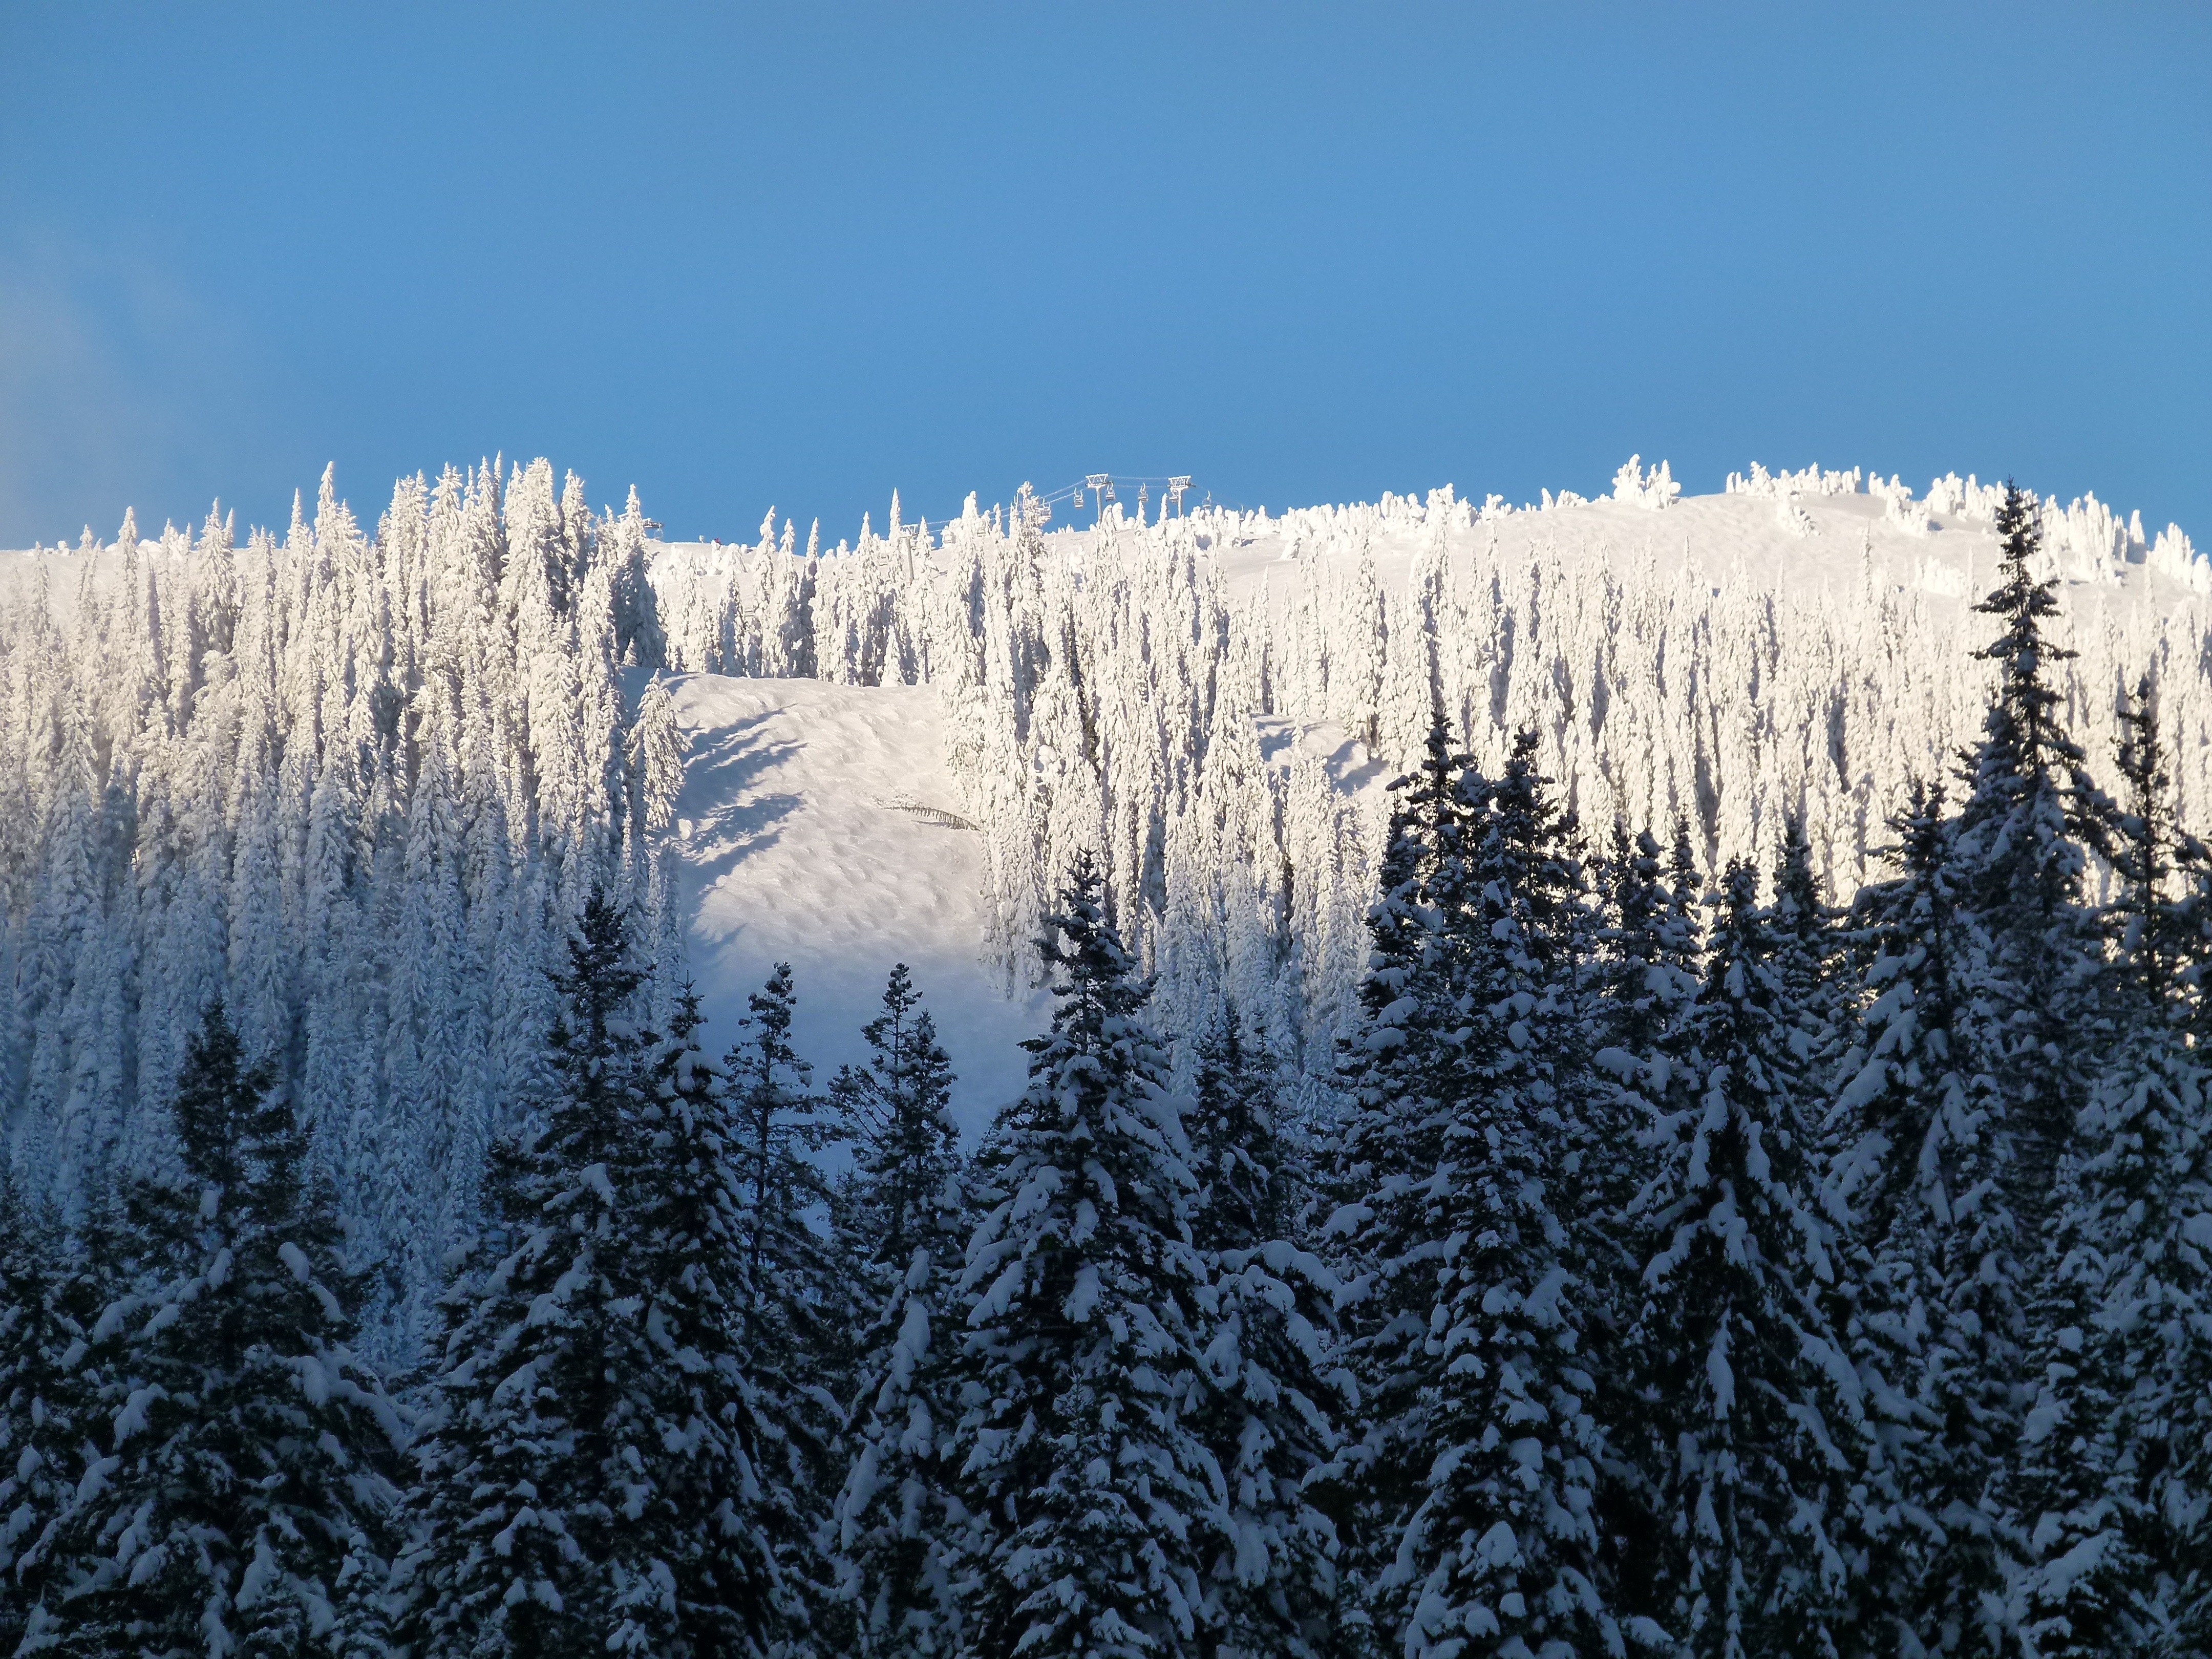
landscape, tree, nature, forest, outdoor, wilderness, branch, mountain, snow, cold, winter, plant, frost, mountain range, scenery, weather, skiing, fir, season, ridge, activity, conifer, hills, spruce, resort, mountains, canada, habitat, winter magic, larch, ecosystem, freezing, snow landscape, british columbia, winter wonderland, biome, natural environment, woody plant, mountainous landforms, temperate coniferous forest, land plant, sun peaks, ski hill